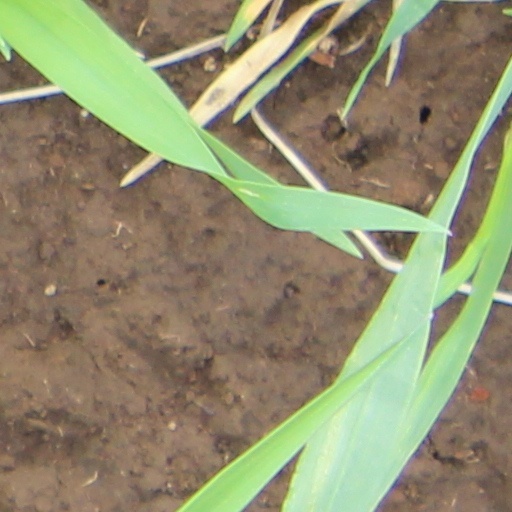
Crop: wheat